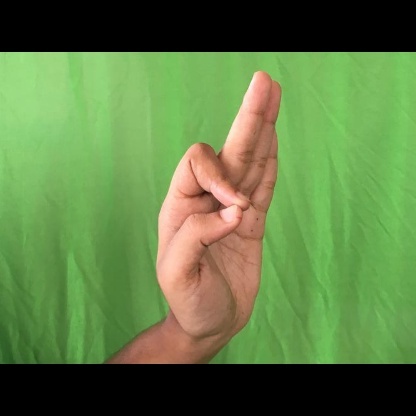
Mudra: Aralam